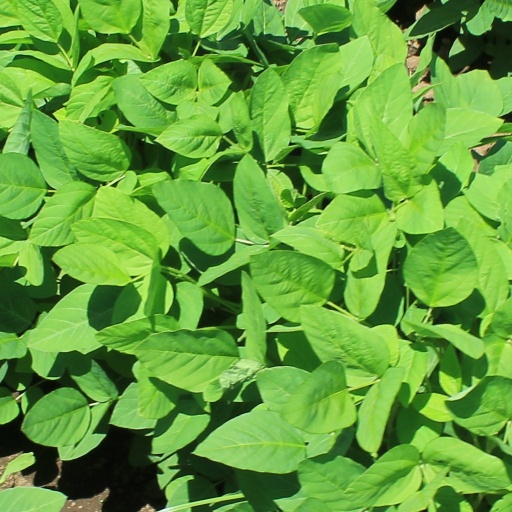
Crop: soybean